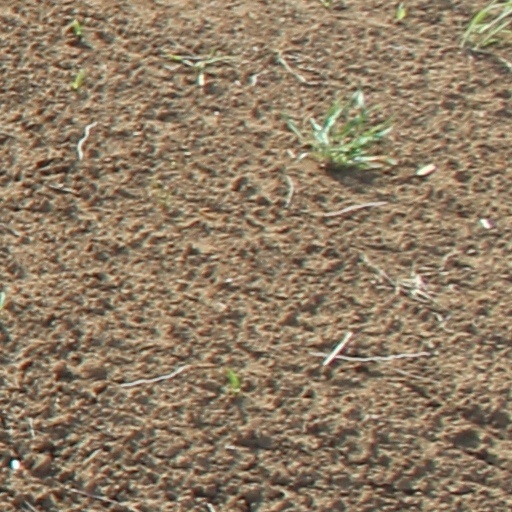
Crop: wheat